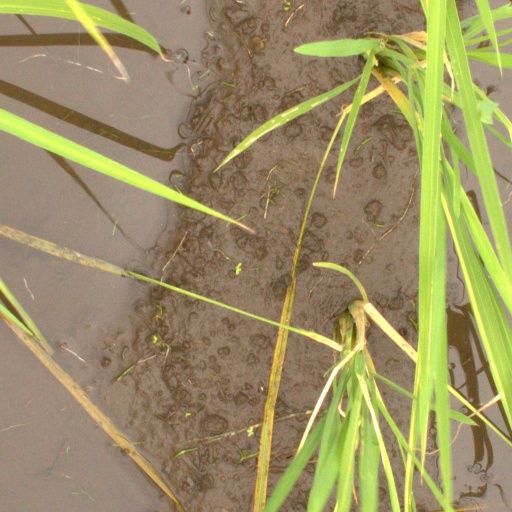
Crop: rice